Packard, Kentucky

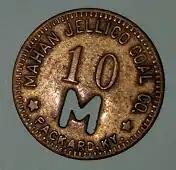
Company scrip issued by a Packard Kentucky mining company.

The town survived until the mid-1940s when the coal resources which had been its lifeblood finally gave out. The community is now abandoned.